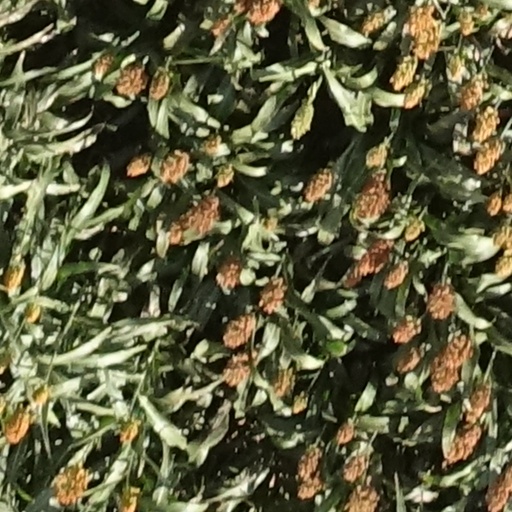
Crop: sorghum